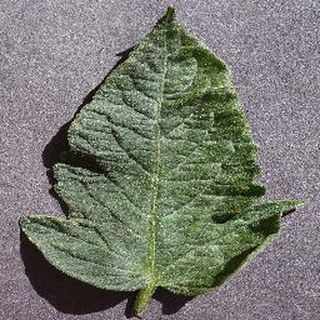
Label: healthy_tomato